Atlantic Lottery Corporation

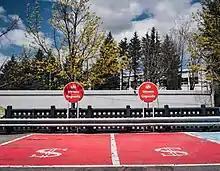
The winners parking spots at the ALC headquarters in Moncton

ALC was founded in 1976, shortly after the founding of government lotteries elsewhere in Canada. The first and only game offered at this time was A-1, a $1 game sold in books of five, with draws occurring biweekly. While Atlantic Lottery’s first games were only available on a regional basis, it quickly joined the Interprovincial Lottery Corporation, which offered national draws.